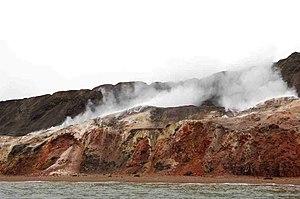
Smoking Hills est une région située sur la côte est du cap Bathurst, à l'extrême-nord des Territoires du Nord-Ouest, au Canada, à côté de l'océan Arctique et d'un petit groupe de lacs.